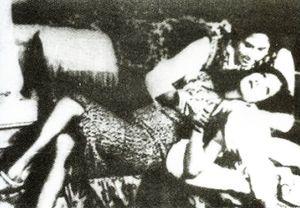
Le film musical est un genre cinématographique qui contient de la musique, des chansons ou de la danse. Il peut être confondu avec la comédie musicale, forme de théâtre où ont été ajoutées de la musique, des chansons et de la danse.